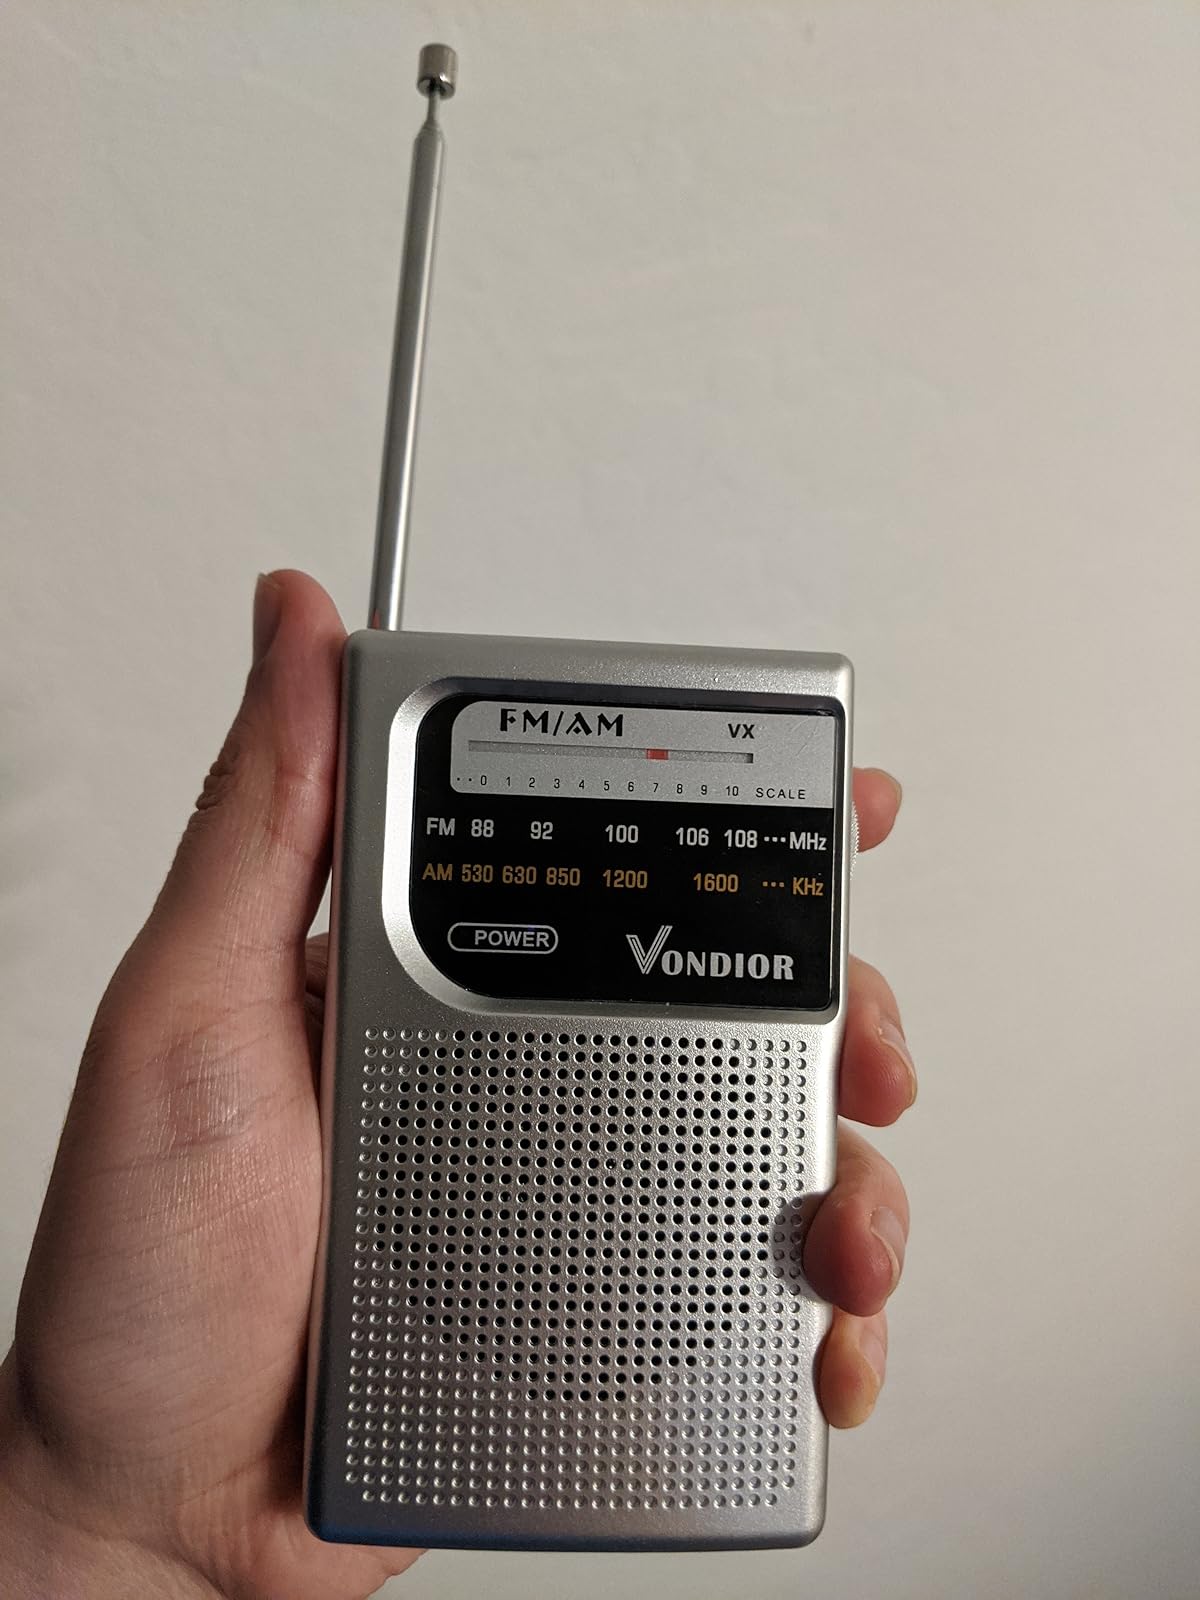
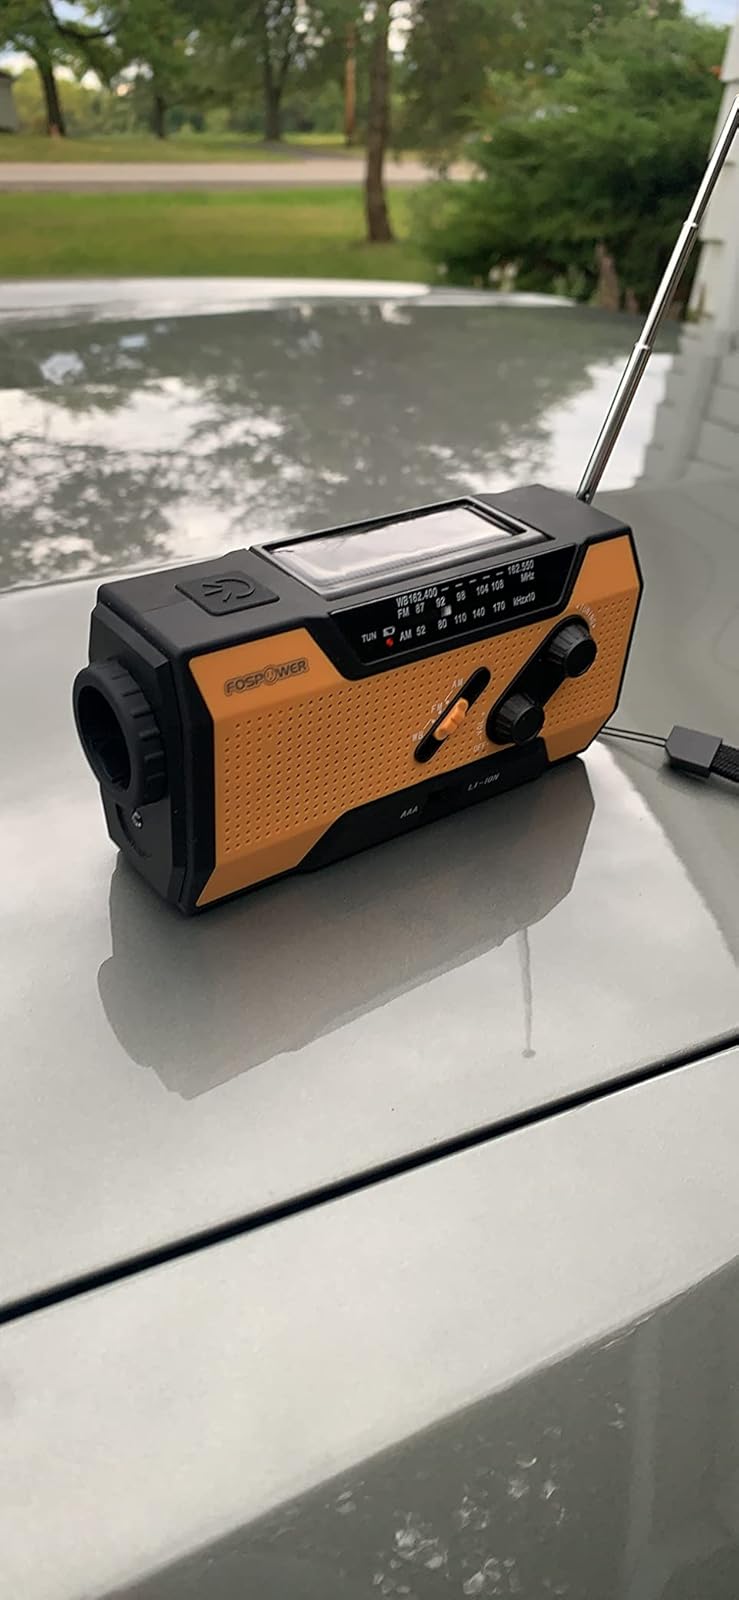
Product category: radio
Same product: no